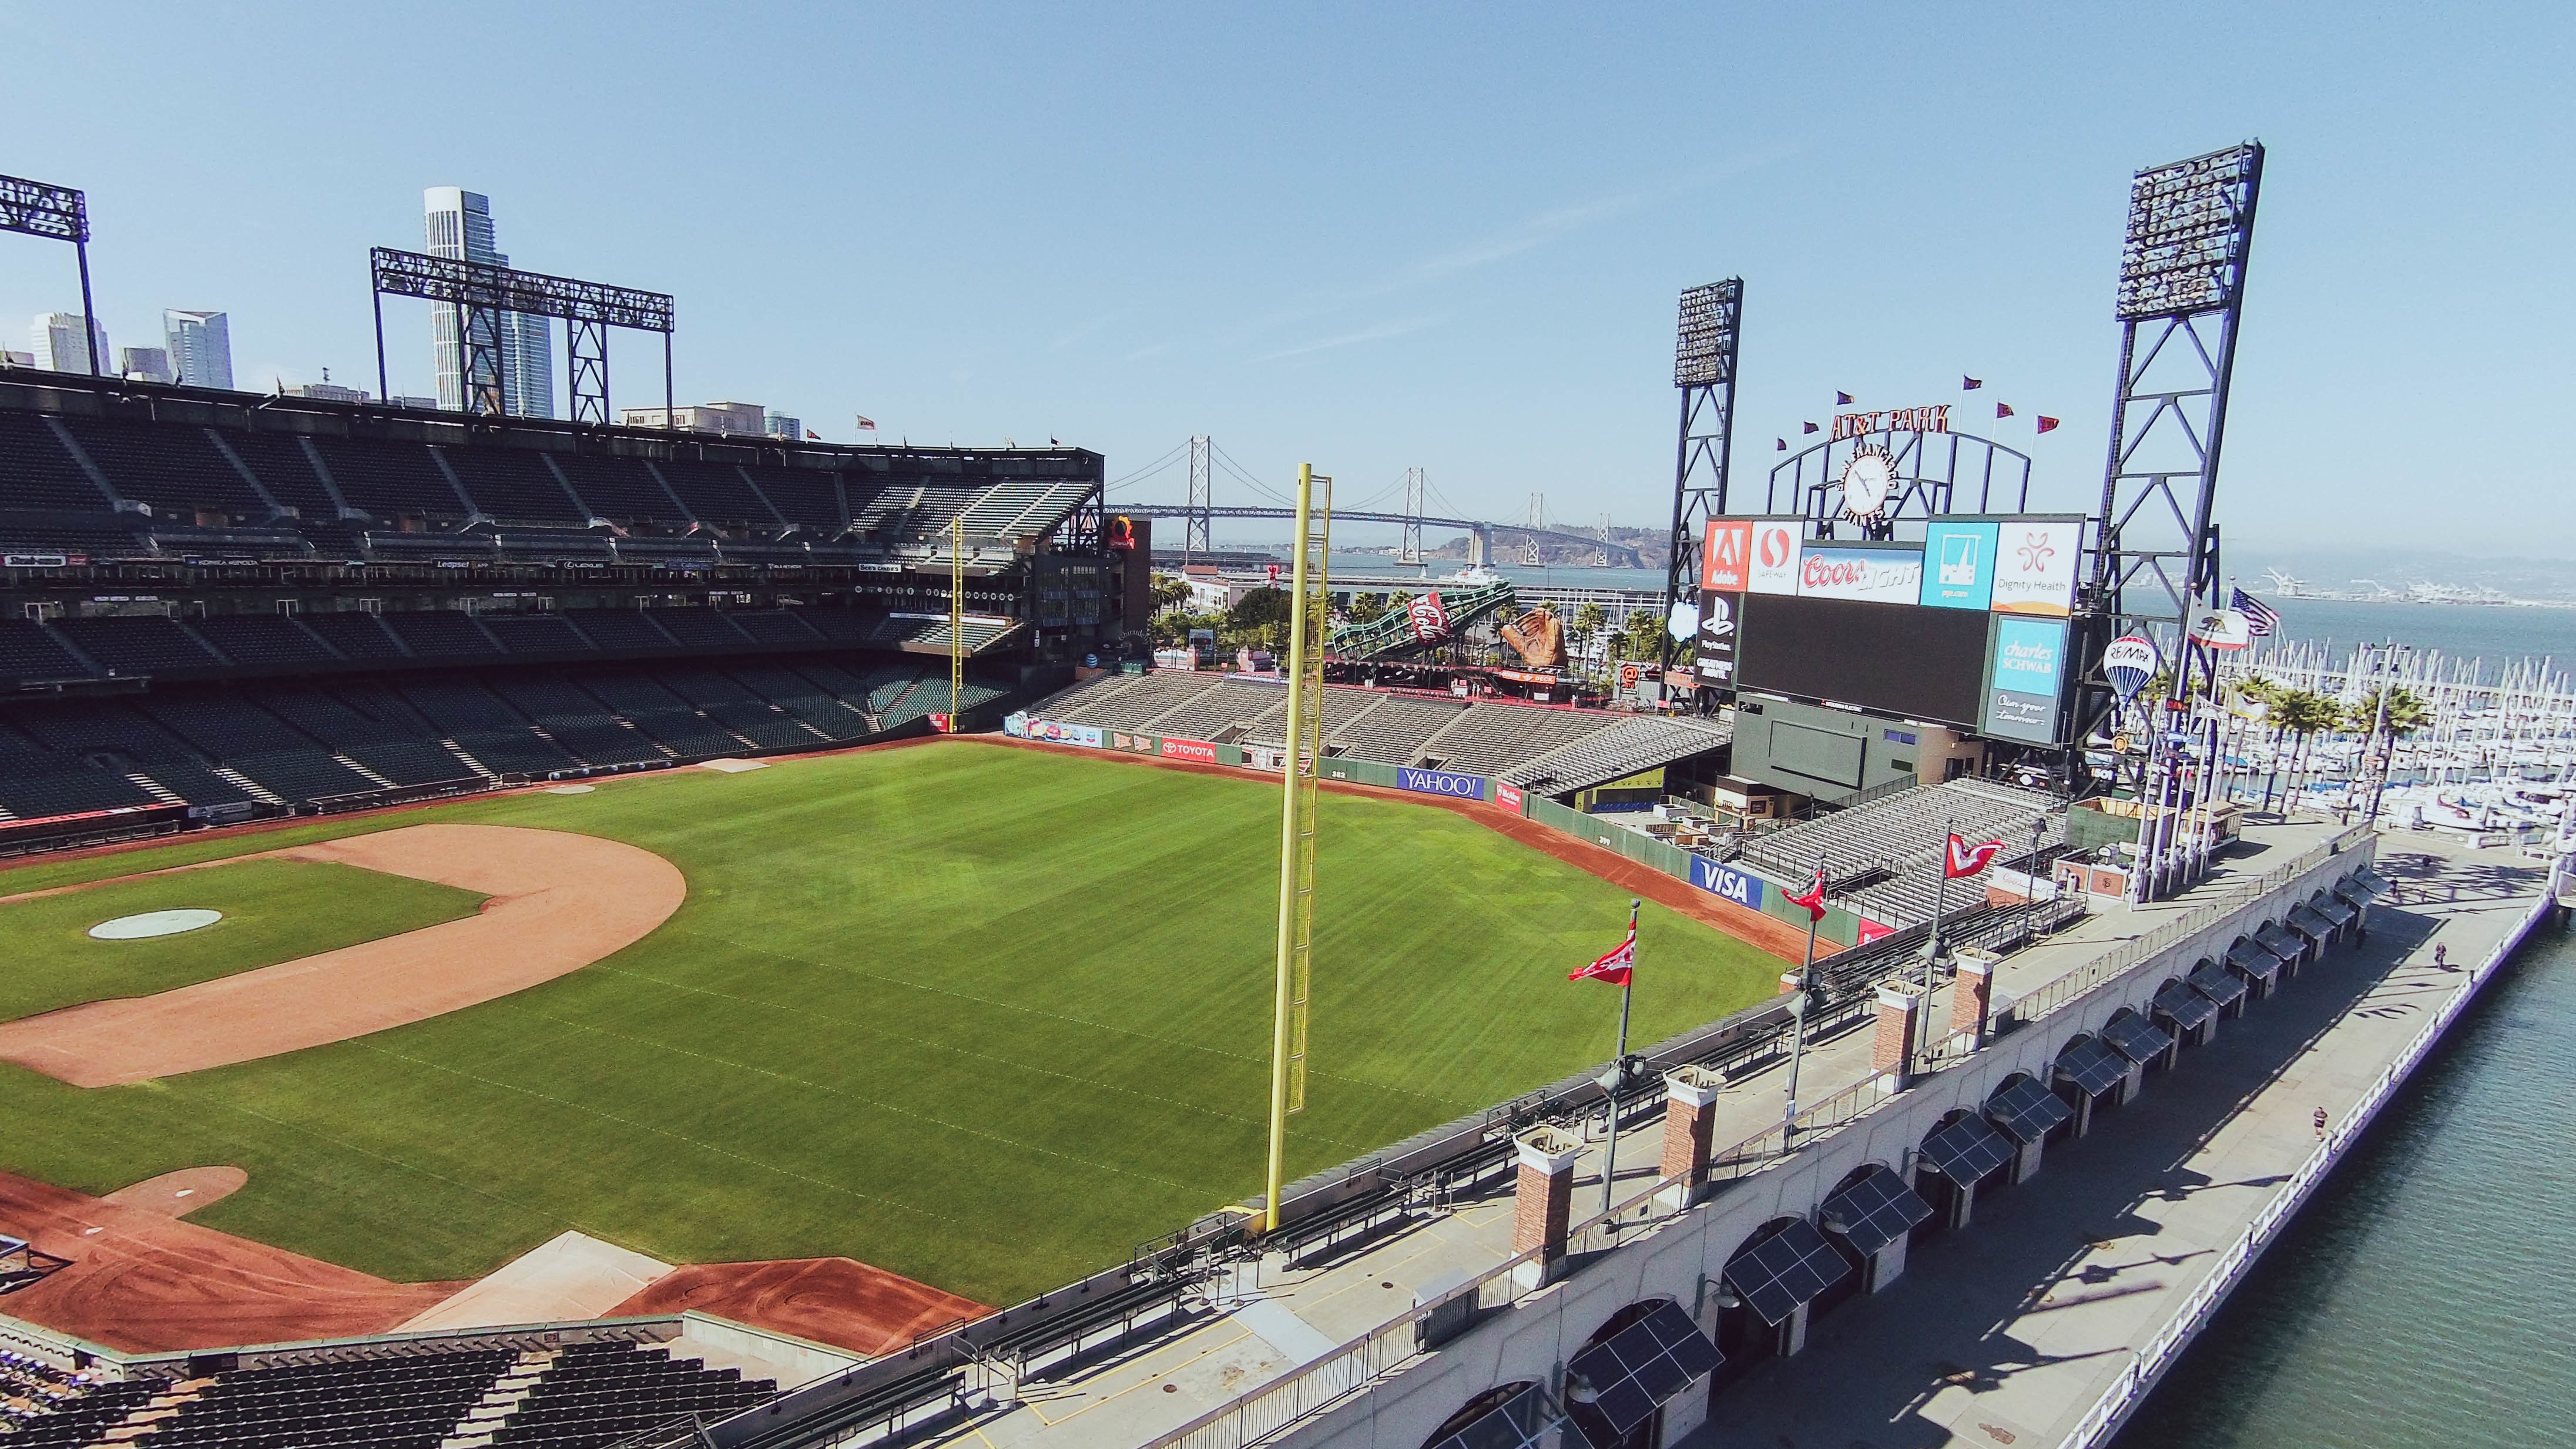
grass, architecture, structure, baseball, city, stadium, baseball field, arena, race track, baseball park, sport venue, soccer specific stadium